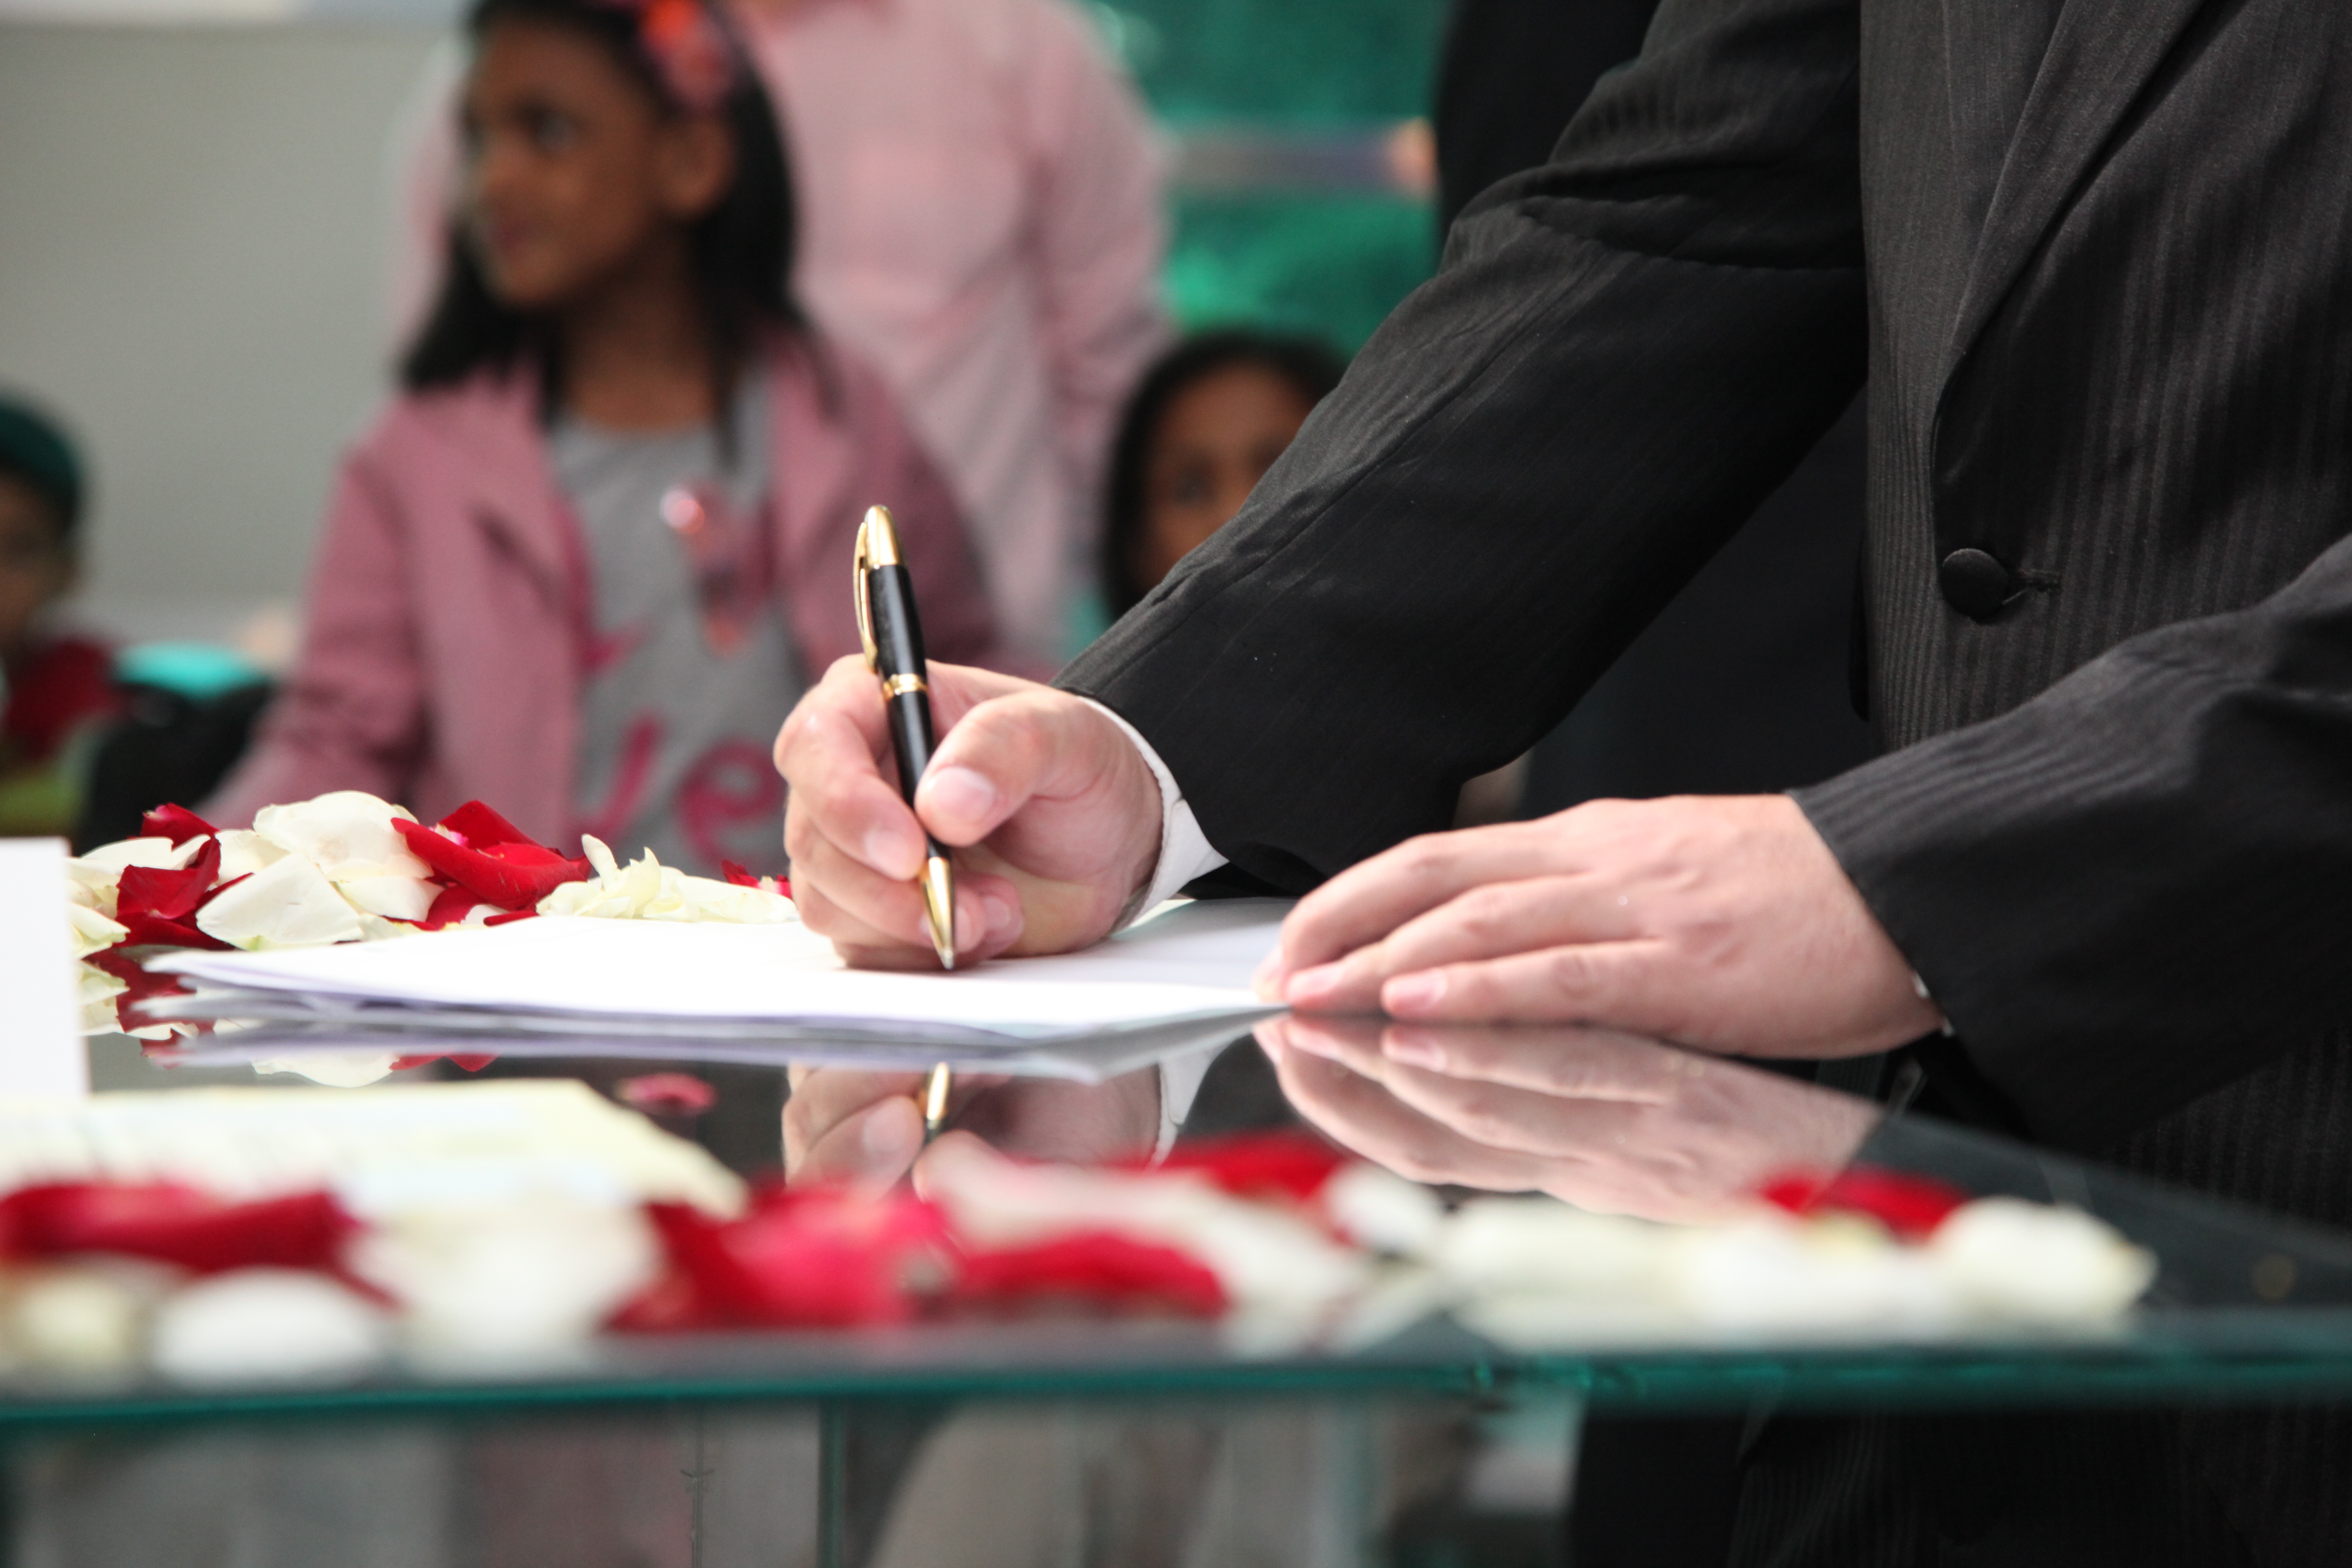
meal, married, sense, wedding signature, groom signing